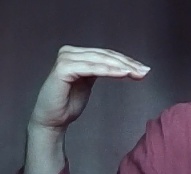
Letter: haa